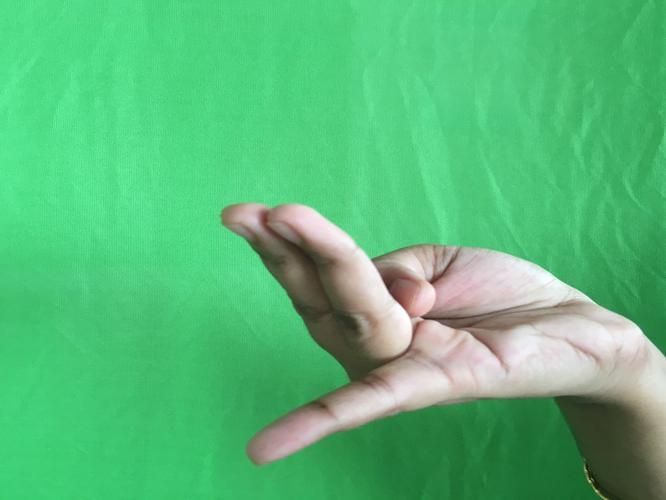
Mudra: Chaturam
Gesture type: single_hand